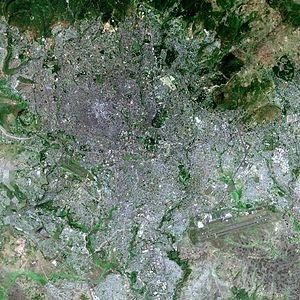
Addis-Abeba [adis‿abɛba], est la capitale de l'Éthiopie. Cette ville d'une superficie de 526,47 km² et peuplée de plus de trois millions d'habitants accueille depuis 1963 le siège de l'Union africaine.